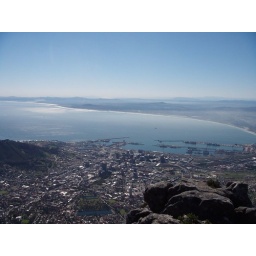
View from table mountain in cape town